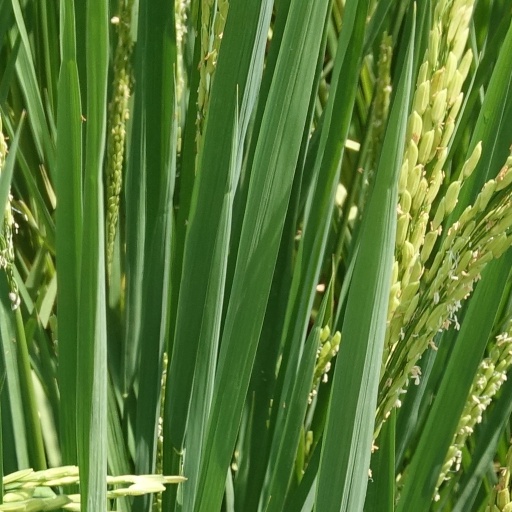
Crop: rice